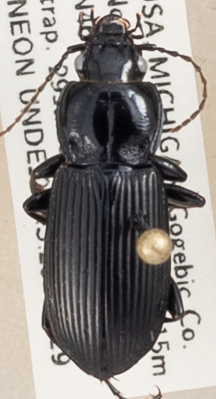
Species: Pterostichus melanarius melanarius
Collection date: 2020-07-29
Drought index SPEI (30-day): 2.09
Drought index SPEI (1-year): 1.642
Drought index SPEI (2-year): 2.09